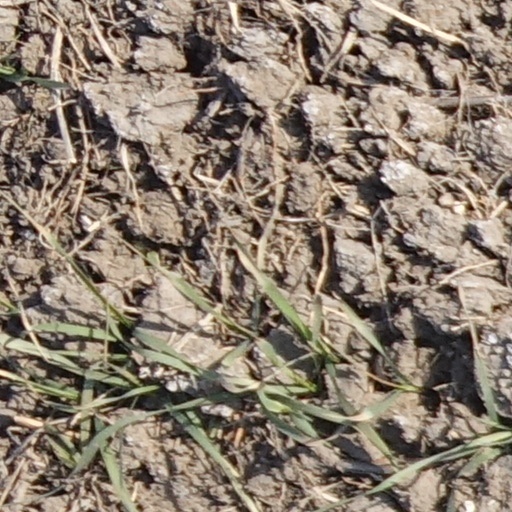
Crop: wheat